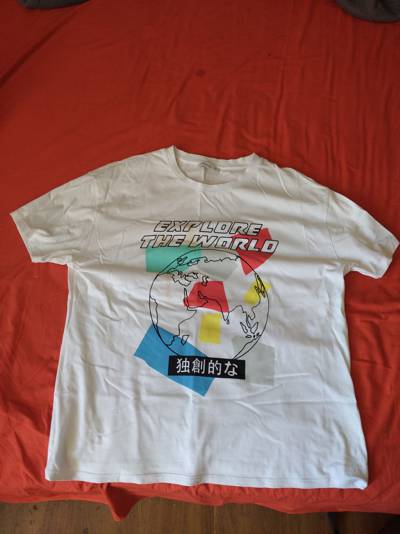
Waste category: clothes